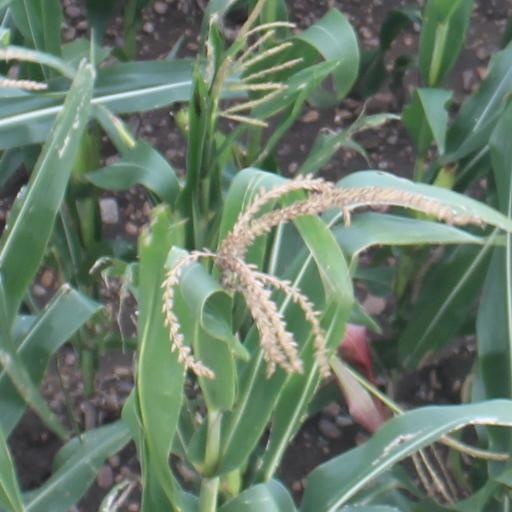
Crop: maize; corn